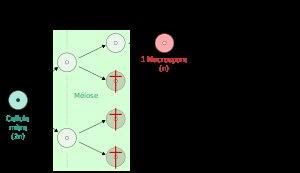
La macrospore est une cellule haploïde issue de la méiose à l'origine du gamétophyte femelle.